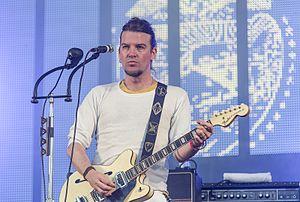
The Dandy Warhols est un groupe de pop psychédélique américain, originaire de Portland, dans l'Oregon.